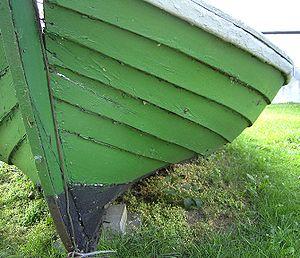
Sur les bateaux de bois, on dit que les bordages sont disposés à clin lorsqu'ils se recouvrent comme les ardoises d'un toit.
Le bordage est une pièce de la charpente d'un navire. Lorsqu'il s'agit d'un navire construit en bois, le bordage est une des pièces dont l'ensemble constitue le bordé. Le bordé est la partie extérieure de la coque que l'on tente de rendre la plus étanche possible. Une suite de bordages mis bout à bout dans le sens de la longueur s'appelle une virure. Le bordage désigne aussi les planches des planchers des ponts, et des planchers intérieurs.